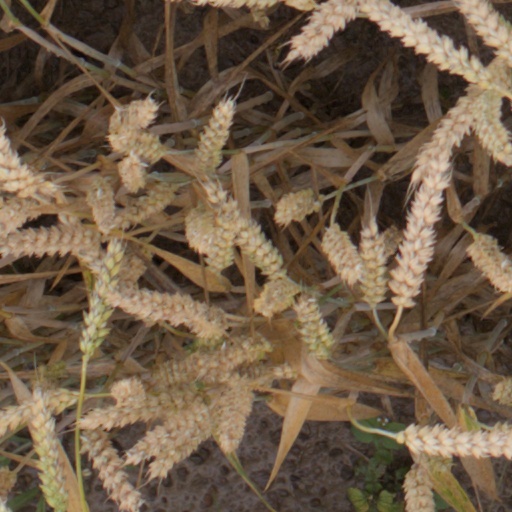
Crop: wheat